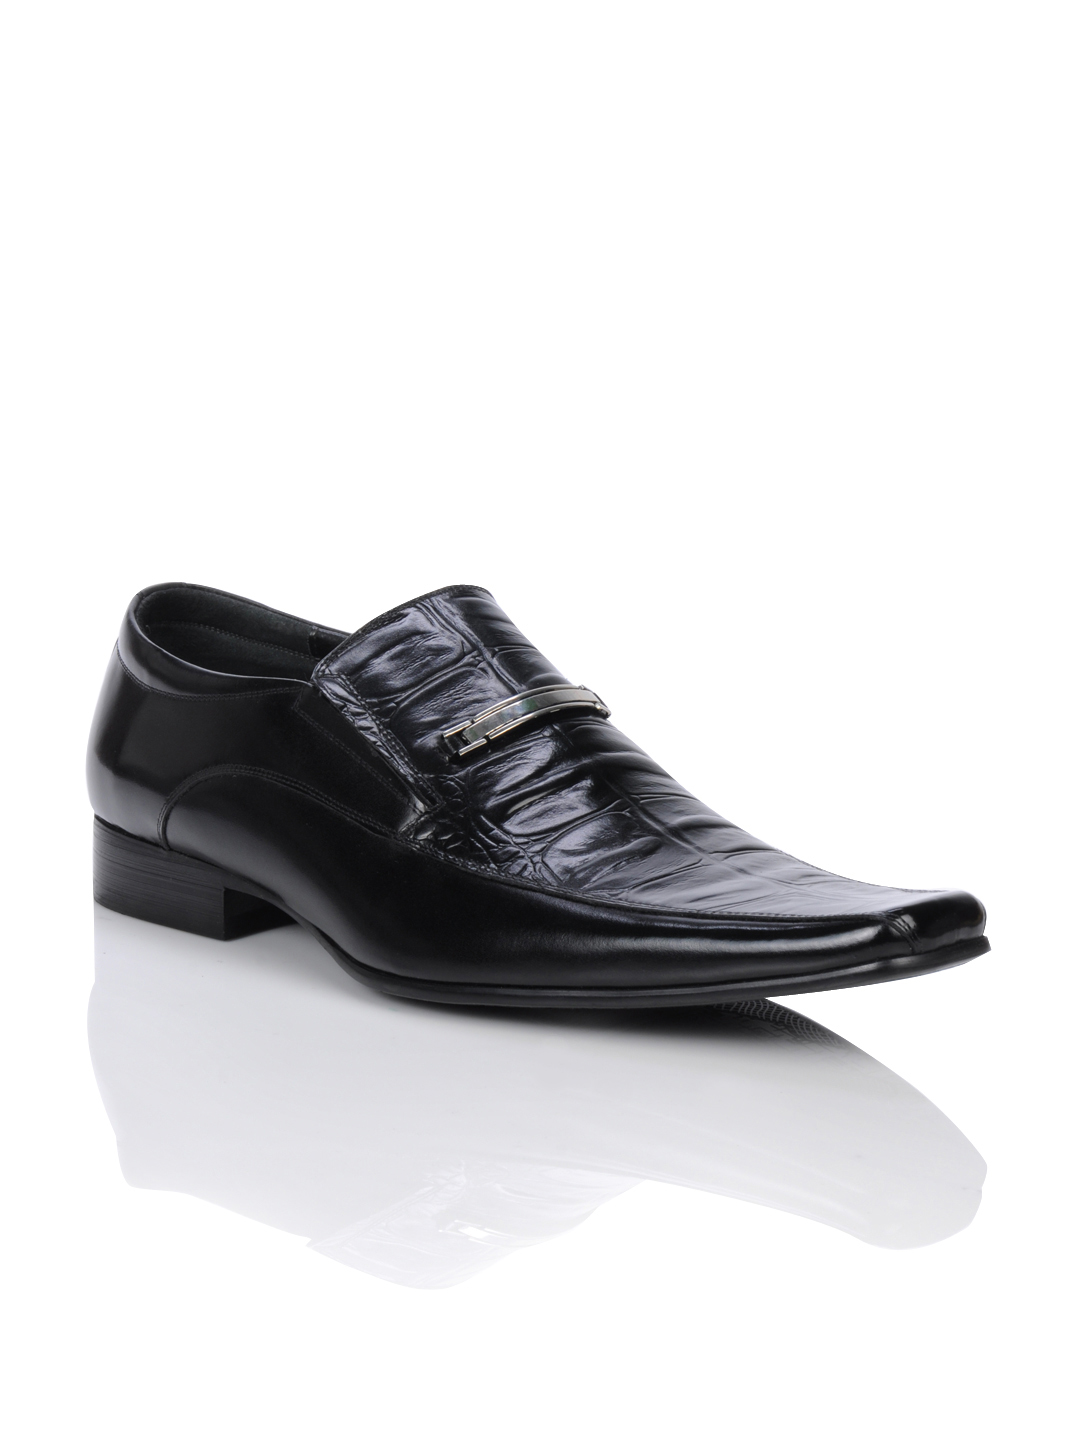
Homme Men Black Formal Shoes
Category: Footwear / Shoes / Formal Shoes
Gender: Men
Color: Black
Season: Summer 2012
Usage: Formal